1958–59 UCLA Bruins men's basketball team

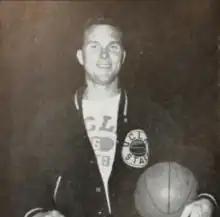
Jerry Norman at this time

The 1958–59 UCLA Bruins men's basketball team represented the University of California, Los Angeles during the 1958–59 NCAA men's basketball season and were members of the Pacific Coast Conference. The Bruins were led by eleventh year head coach John Wooden. They finished the regular season with a record of 16–9 and finished third in the PCC with a record of 10–6.